Bohra (mammal)

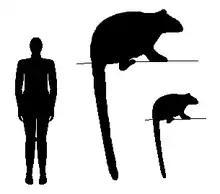
Size of "B. paulae" compared to 180 cm man and "Dendrolagus goodfellowi"

Some species of "Bohra" like "Bohra paula" and "Bohra wilkinsonorum" were much larger than any tree-kangaroo, with estimated body masses of . They many similarities with tree-kangaroos in their cranio-dental and hind limb morphology, and in spite of its size, shows many of the same arboreal adaptations as its living relatives. Among the similarities are the calcaneus being flat and broad with the cuboid articulation not being stepped and the height-to-width ratio of the articulation being much smaller than in that of other types of kangaroos. Compared to living tree kangaroos, the species of "Bohra" are distinguished by proportionally larger cheek teeth and longer upper incisors.